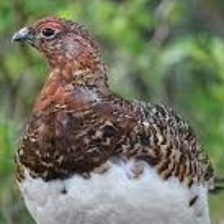
Species: WILLOW PTARMIGAN
Scientific name: LAGOPUS LAGOPUS